Walter B. Chambers

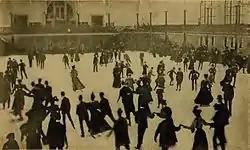
St. Nicholas Rink, New York, NY

Chambers was born in Brooklyn, New York, the son of attorney William P. Chambers and Caroline Smith Boughton, both of whom were New York natives.